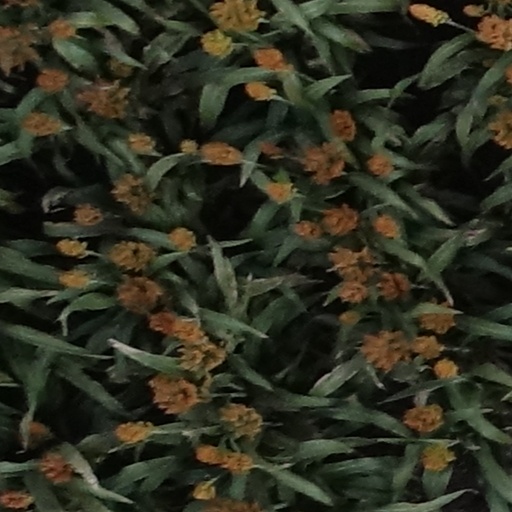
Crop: sorghum